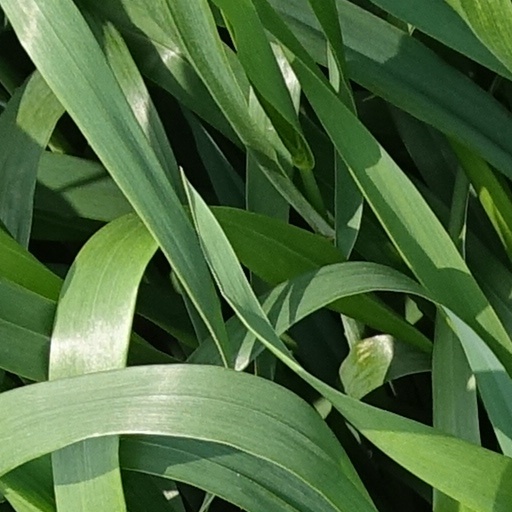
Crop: wheat